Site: brandenburg
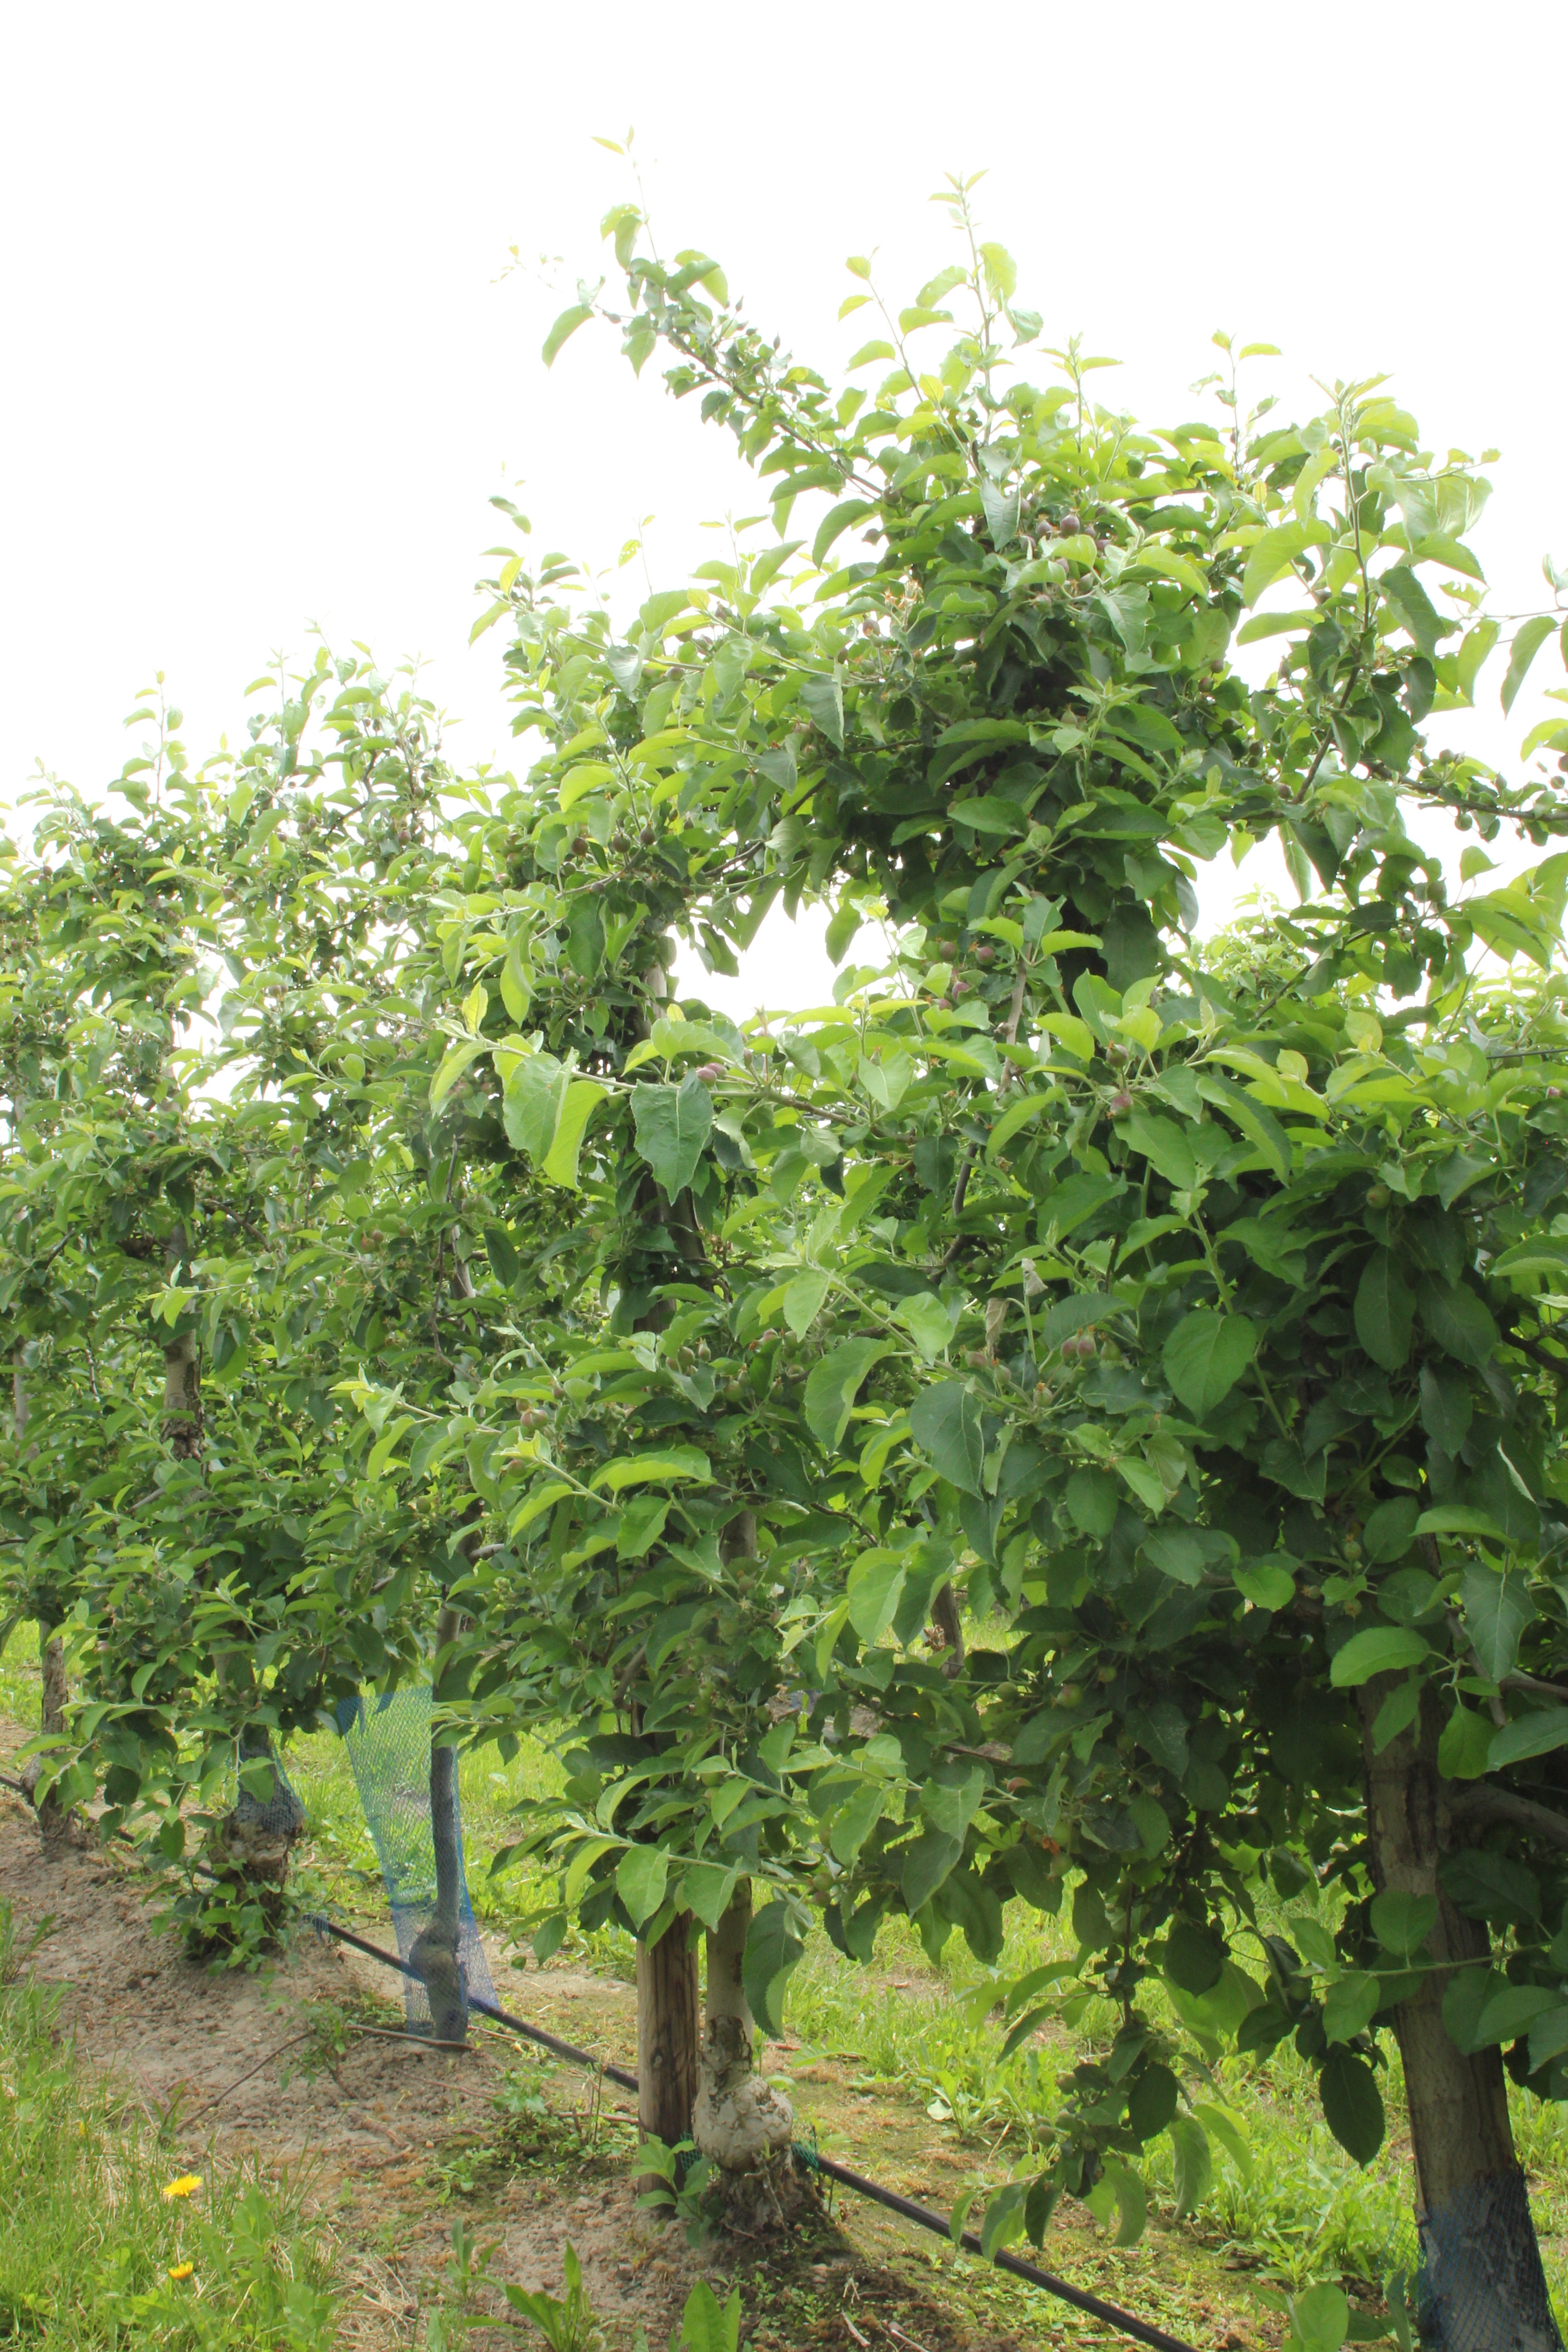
Growth stage (BBCH 72): Development of fruit